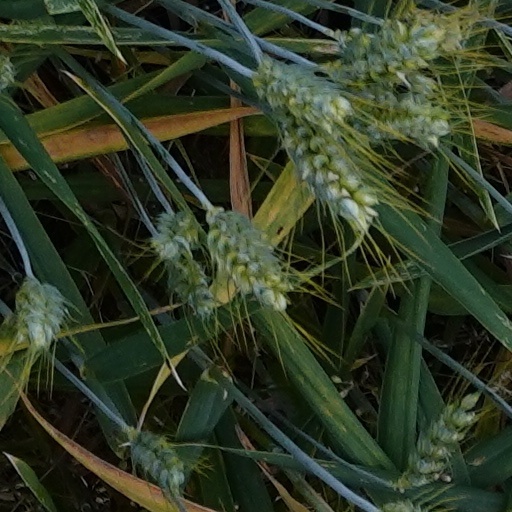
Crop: wheat